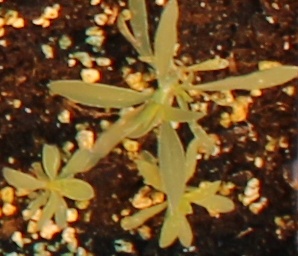
Label: Kochia